Matt Millen

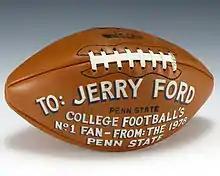
A football signed by Millen and other members of the 1978 Penn State team given to former U.S. president Gerald Ford

Millen was recruited from Whitehall High School by Penn State, where he played for the Nittany Lions in the 1976, 1977, 1978, and 1979 seasons. In 1978, Millen was named an All-American defensive tackle for Penn State.